William Jackson Palmer

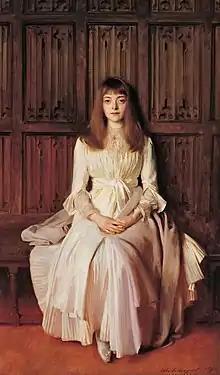
Miss Elsie Palmer, John Singer Sargent, painted at Ightham 1889-90

Palmer met Mary Lincoln (Queen) Mellen in April 1869 while she and her father, William Proctor Mellen, were on a train returning from a trip to see the West. They were married November 7, 1870, in Flushing, New York, where the Mellen family lived at the time. They spent their honeymoon in Europe. They had three daughters, Elsie, Dorothy, and Marjory.